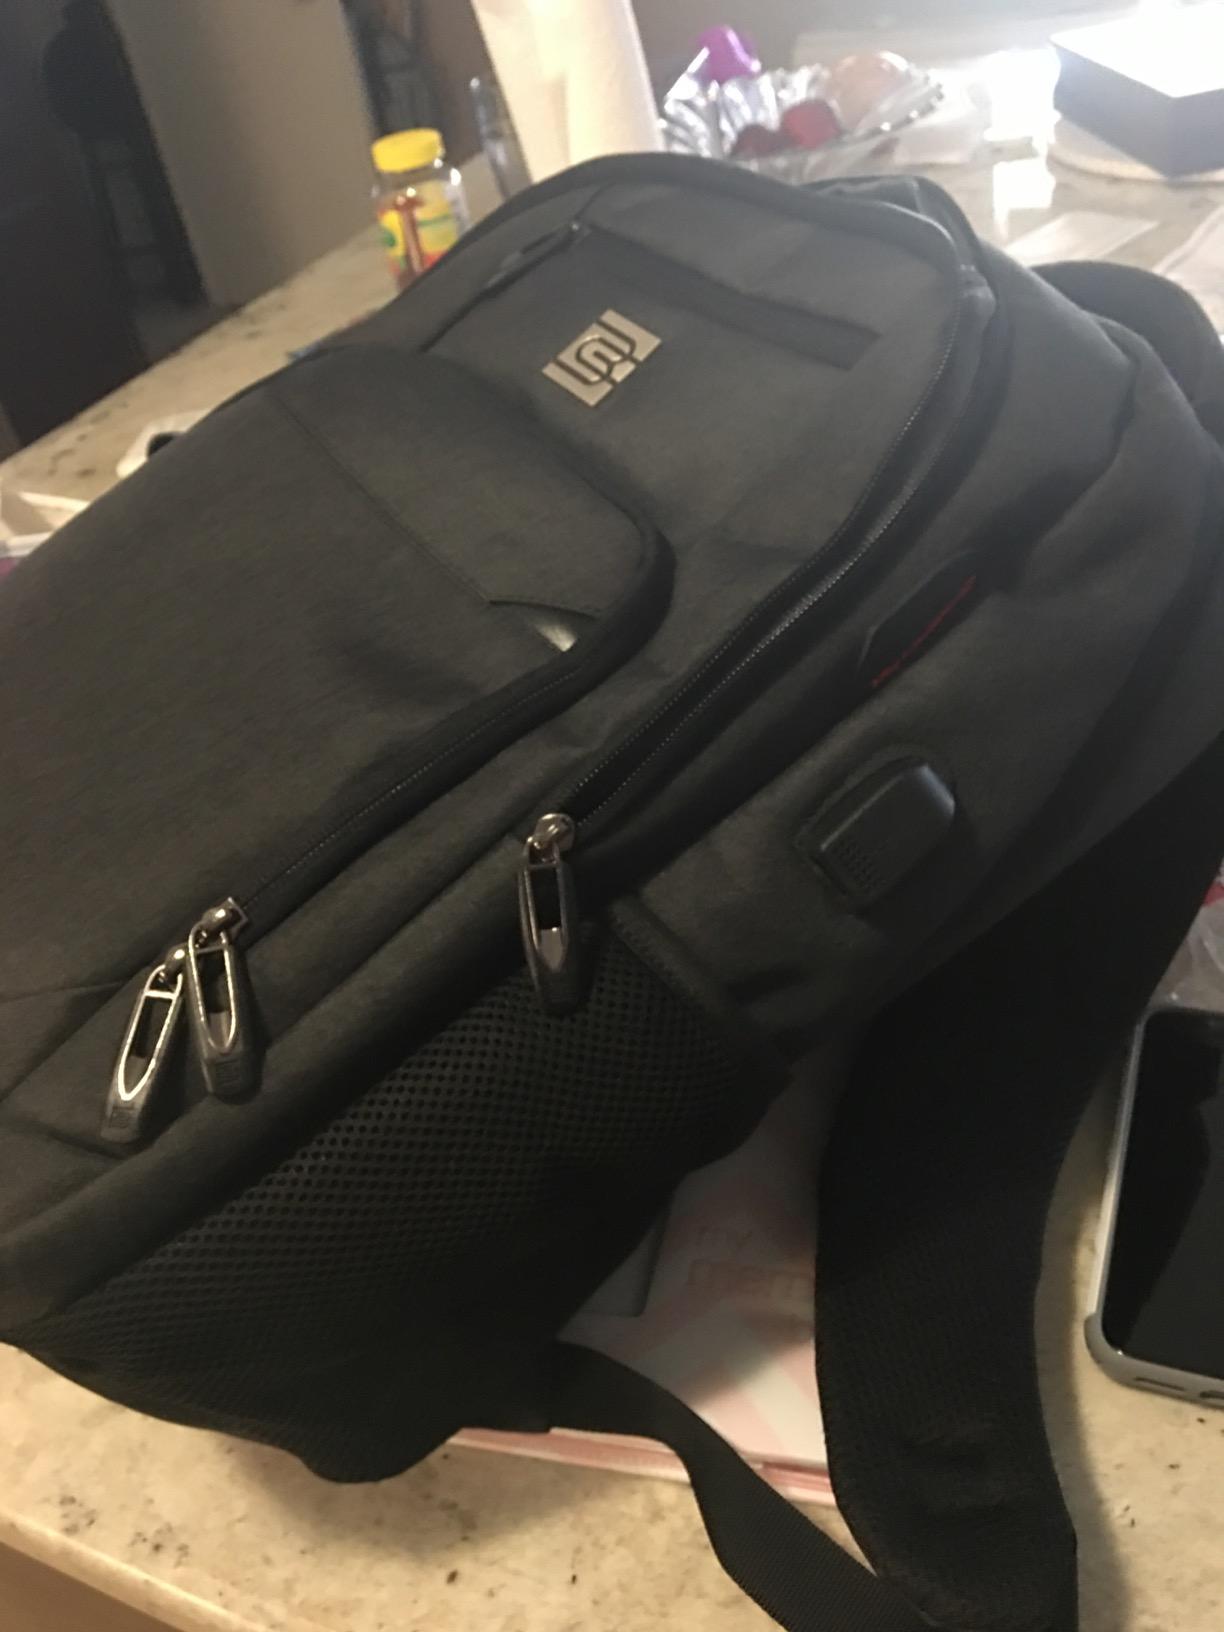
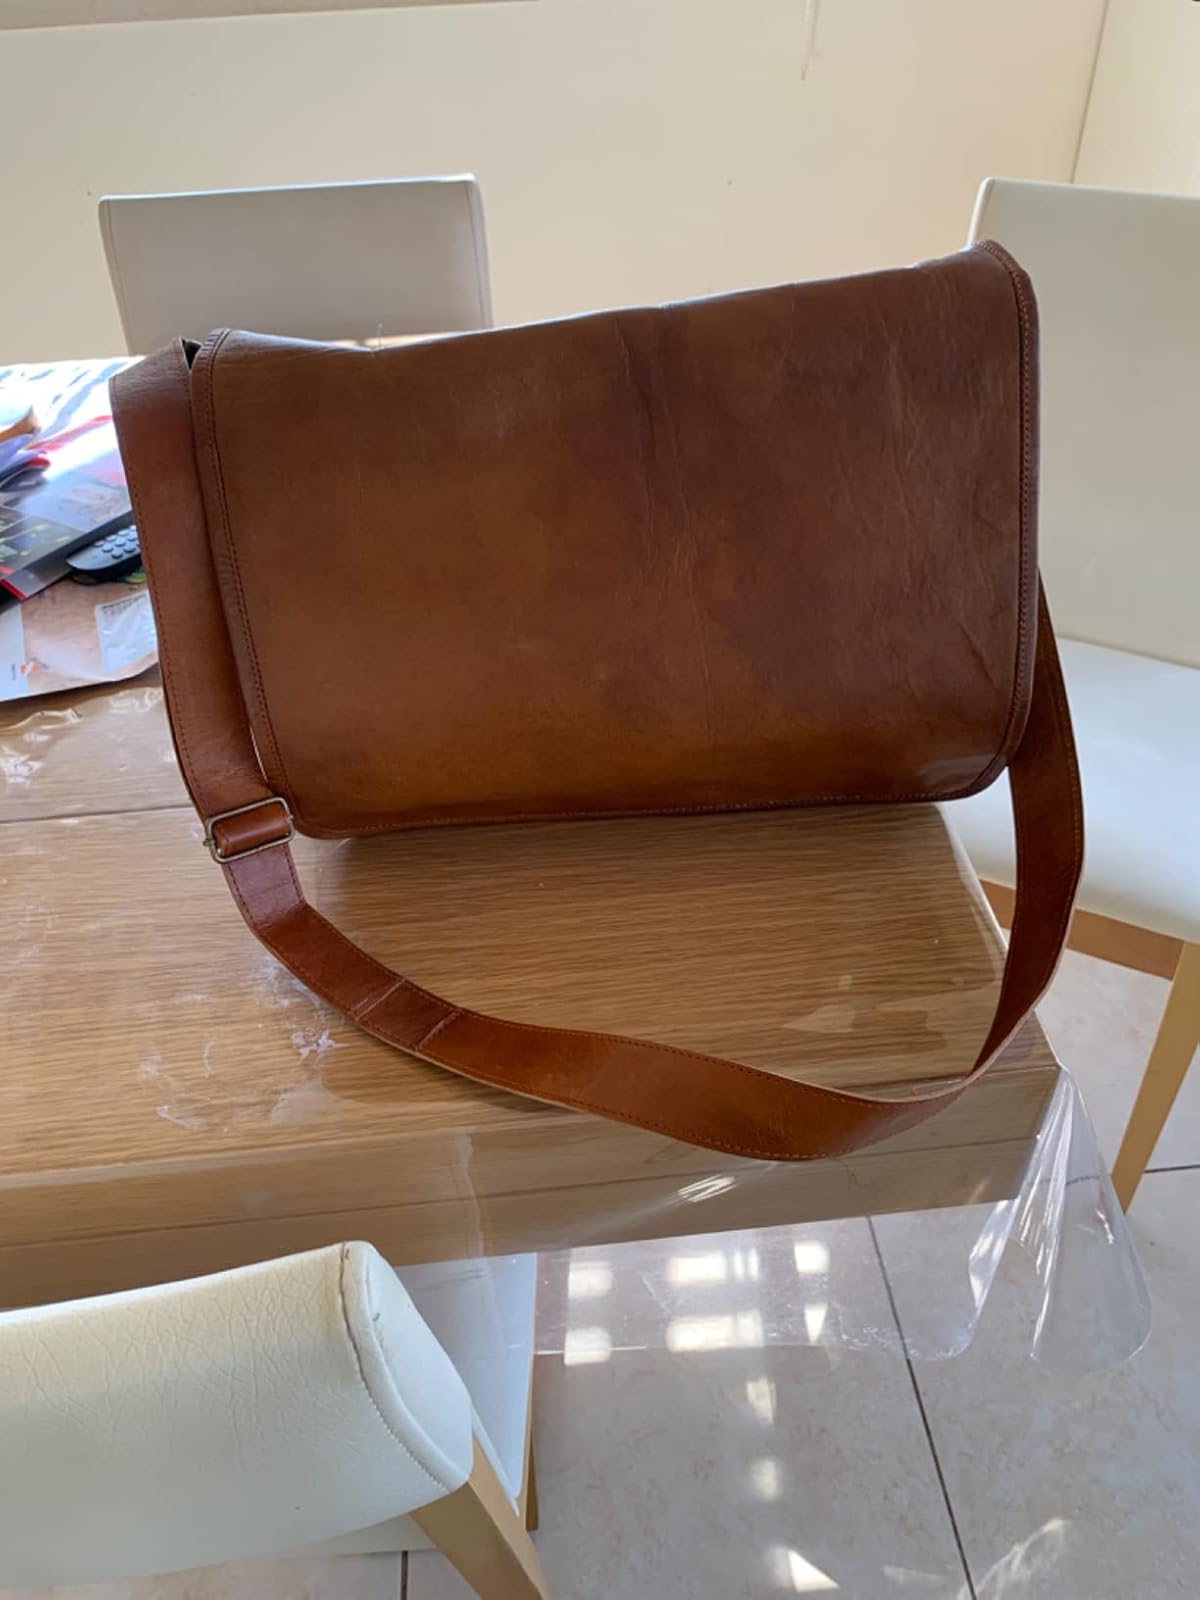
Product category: bag
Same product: no